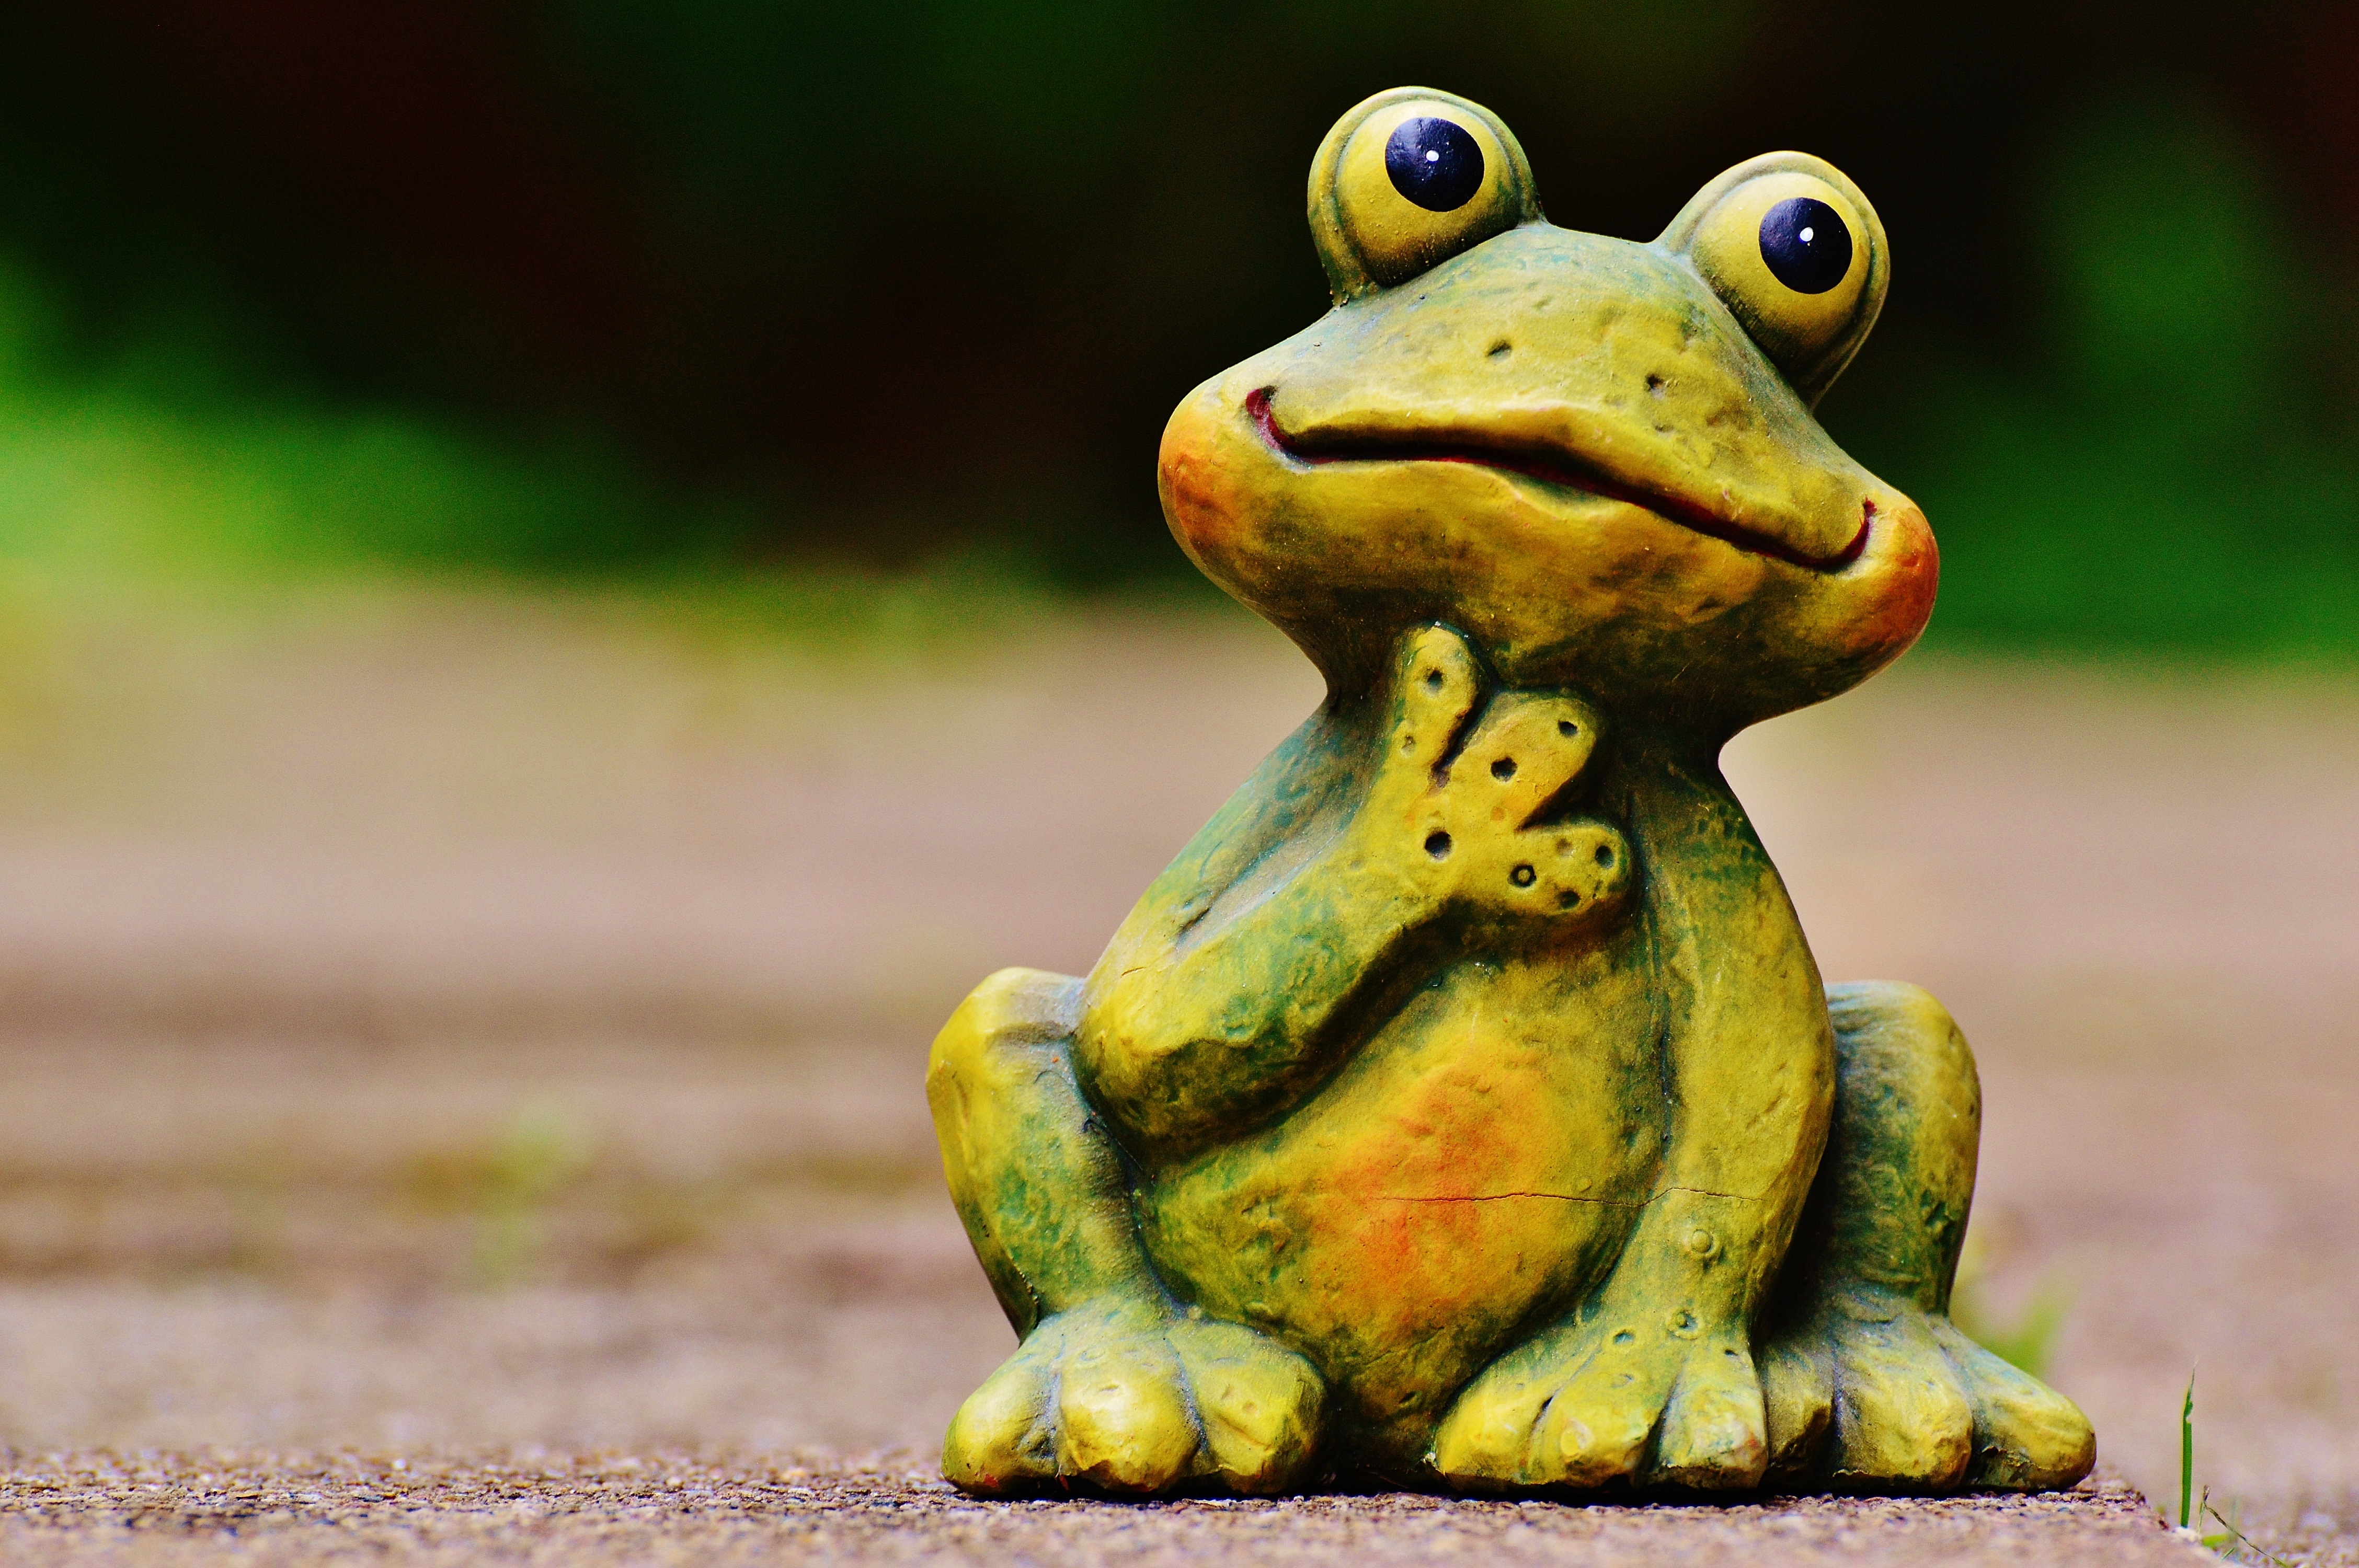
sweet, animal, cute, wildlife, green, frog, amphibian, yellow, fauna, tree frog, figure, vertebrate, funny